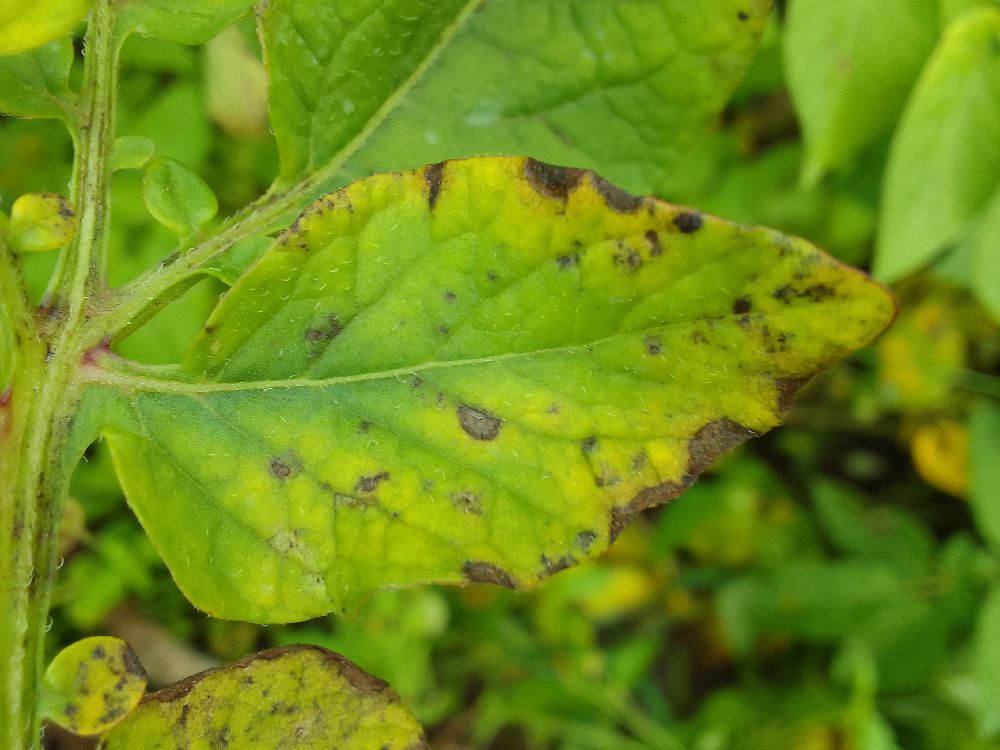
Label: Early blight